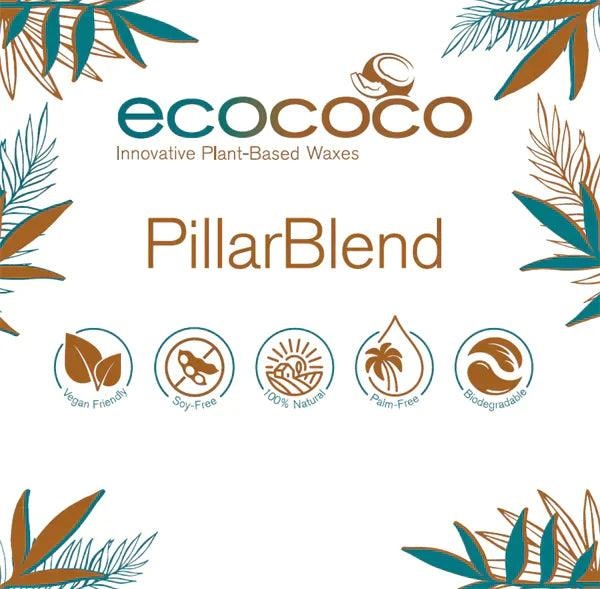
Eco Coco Pillar Blend Wax
Brand: CraftifulOils
Category: Arts & Entertainment > Hobbies & Creative Arts > Arts & Crafts > Art & Crafting Materials > Olfactory Arts Materials > Candle Making Materials > Raw Candle Wax > Palm Wax